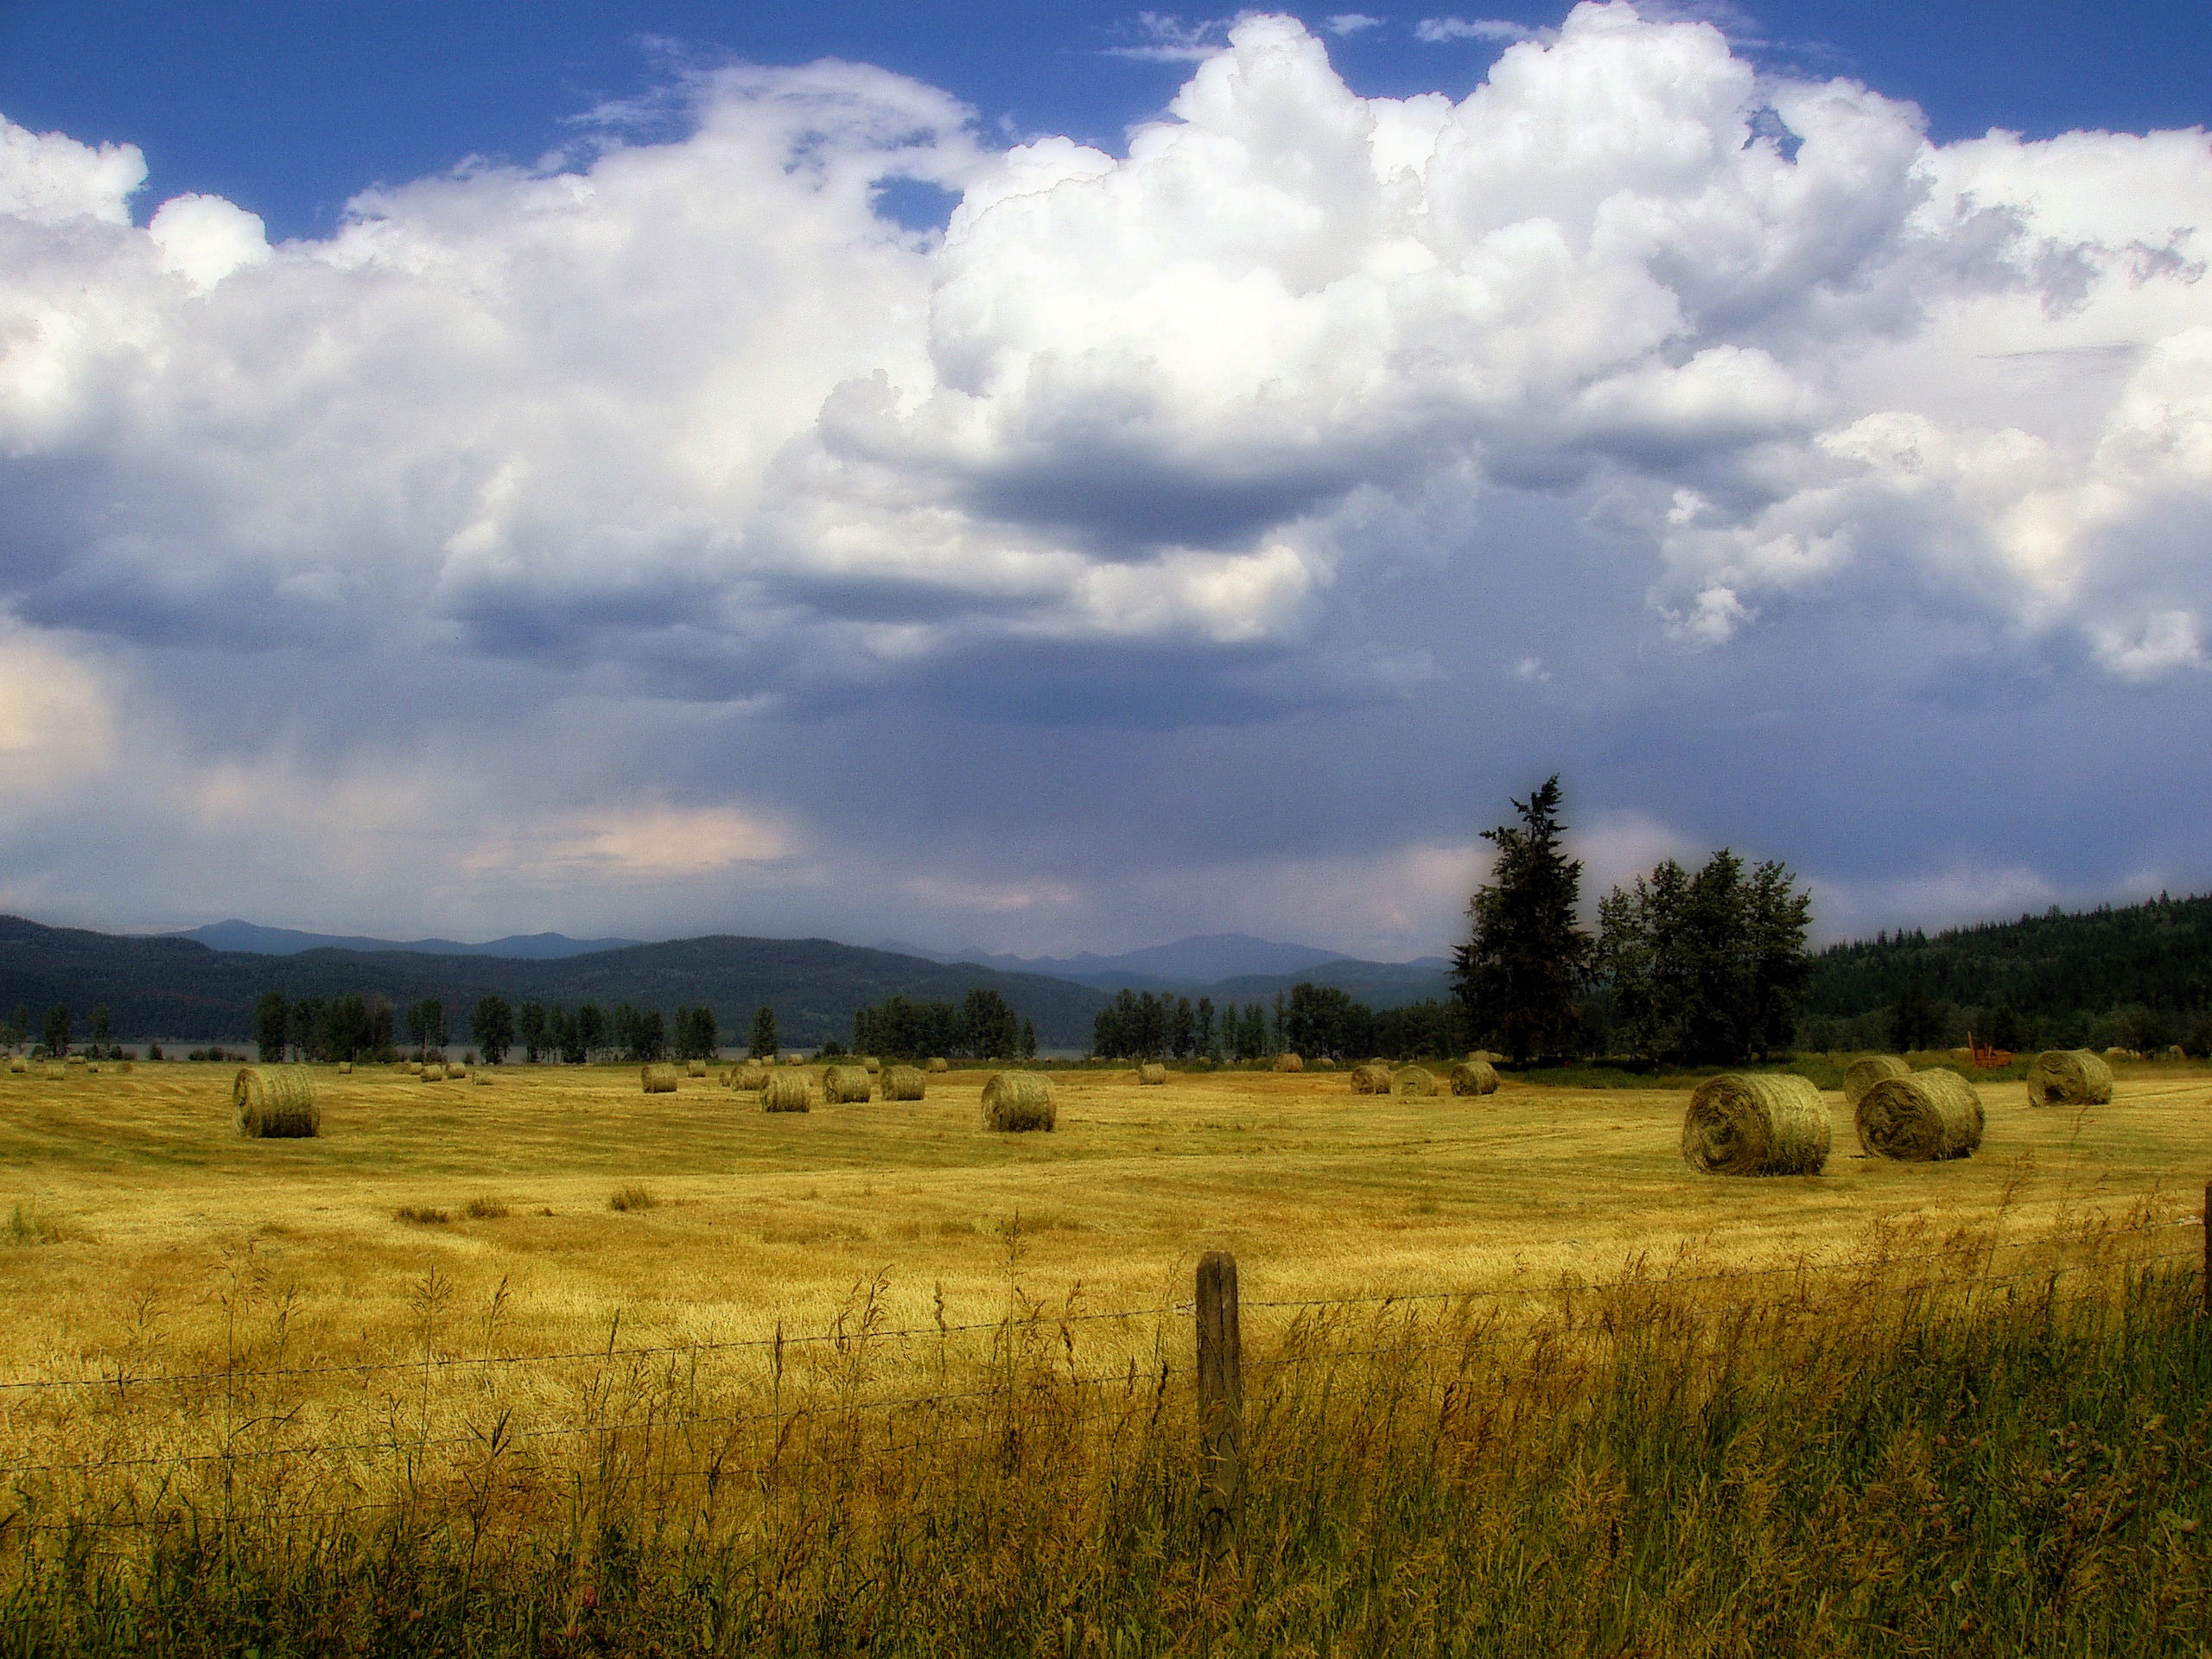
landscape, tree, nature, grass, horizon, mountain, cloud, plant, sky, field, meadow, prairie, sunlight, morning, hill, dawn, dusk, pasture, scenery, agriculture, hayfield, savanna, plain, clouds, grassland, thunderstorm, plateau, habitat, ecosystem, steppe, rural area, meteorological phenomenon, natural environment, geographical feature, atmospheric phenomenon, grass family